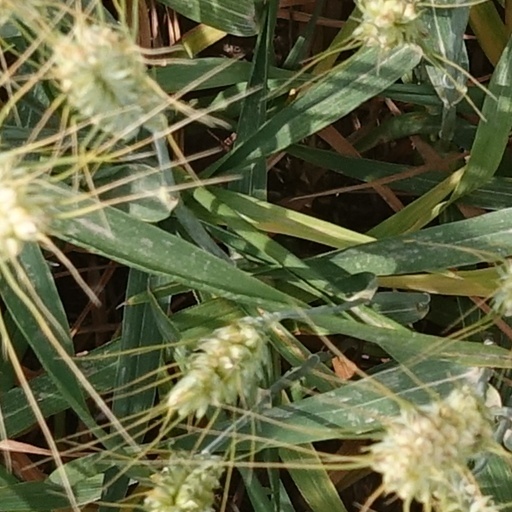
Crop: wheat